Mendicant monasteries in Mexico

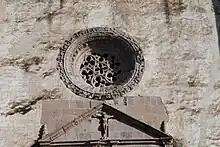
Rose window in Yecapixtla, Morelos

The mendicant buildings of the 16th century share a similar layout in their basic elements with European monasteries, as well as comparable decorative and structural characteristics. These structures were constructed under the direct supervision of friars using manuals from the Old World. The builders maintained symmetrical designs and proportions that echoed, in an intentionally archaic manner, the layout of the 4th-century Benedictine monastery. These buildings featured the same war-inspired stereotomy, with thick walls, prominent buttresses, significant height emphasizing an ascensional direction, and merlons. These elements mirrored European monasteries, which often served as military strongholds against Moors or Saracens.